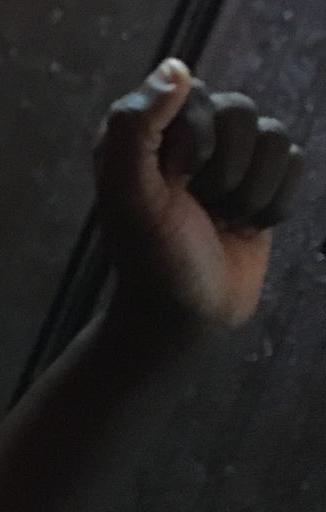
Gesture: fist